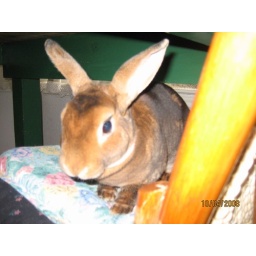
Terra the mini rex under the kitchen table at the chair.